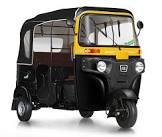
Vehicle type: Auto Rickshaws